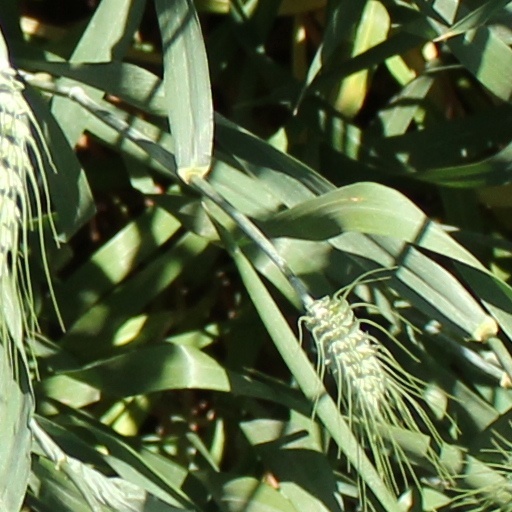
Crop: wheat